Scottish Greens

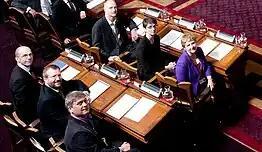
Edinburgh Green councillors, including Maggie Chapman (top middle)

In the leadup to the 2016 Scottish Parliament election, the party campaigned with a focus on tax-rises for the rich, with co-convenor Patrick Harvie saying it would be "agenda item one" in any post-election talks with the SNP. The party's selection process of co-convenor Maggie Chapman as lead candidate in the North East Scotland region for the 2016 election attracted controversy.